Arrondissements of the Ain department

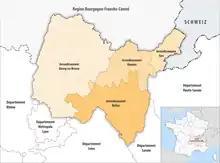
Map of arrondissements of the Ain department.

The 4 arrondissements of the Ain department are: